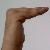
The image shows a hand gesture representing a space in Indian Sign Language.